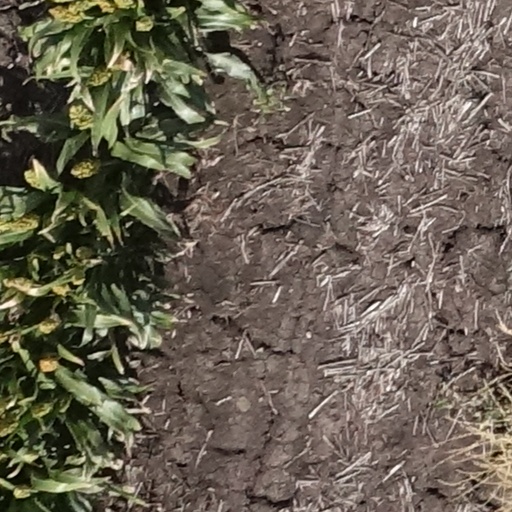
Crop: sorghum